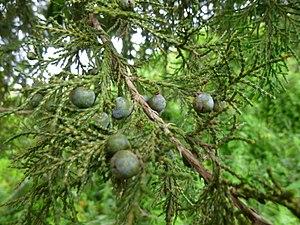
Le Genévrier d'Afrique est une espèce d'arbre appartenant au genre Juniperus et à la famille des Cupressaceae.